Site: brandenburg
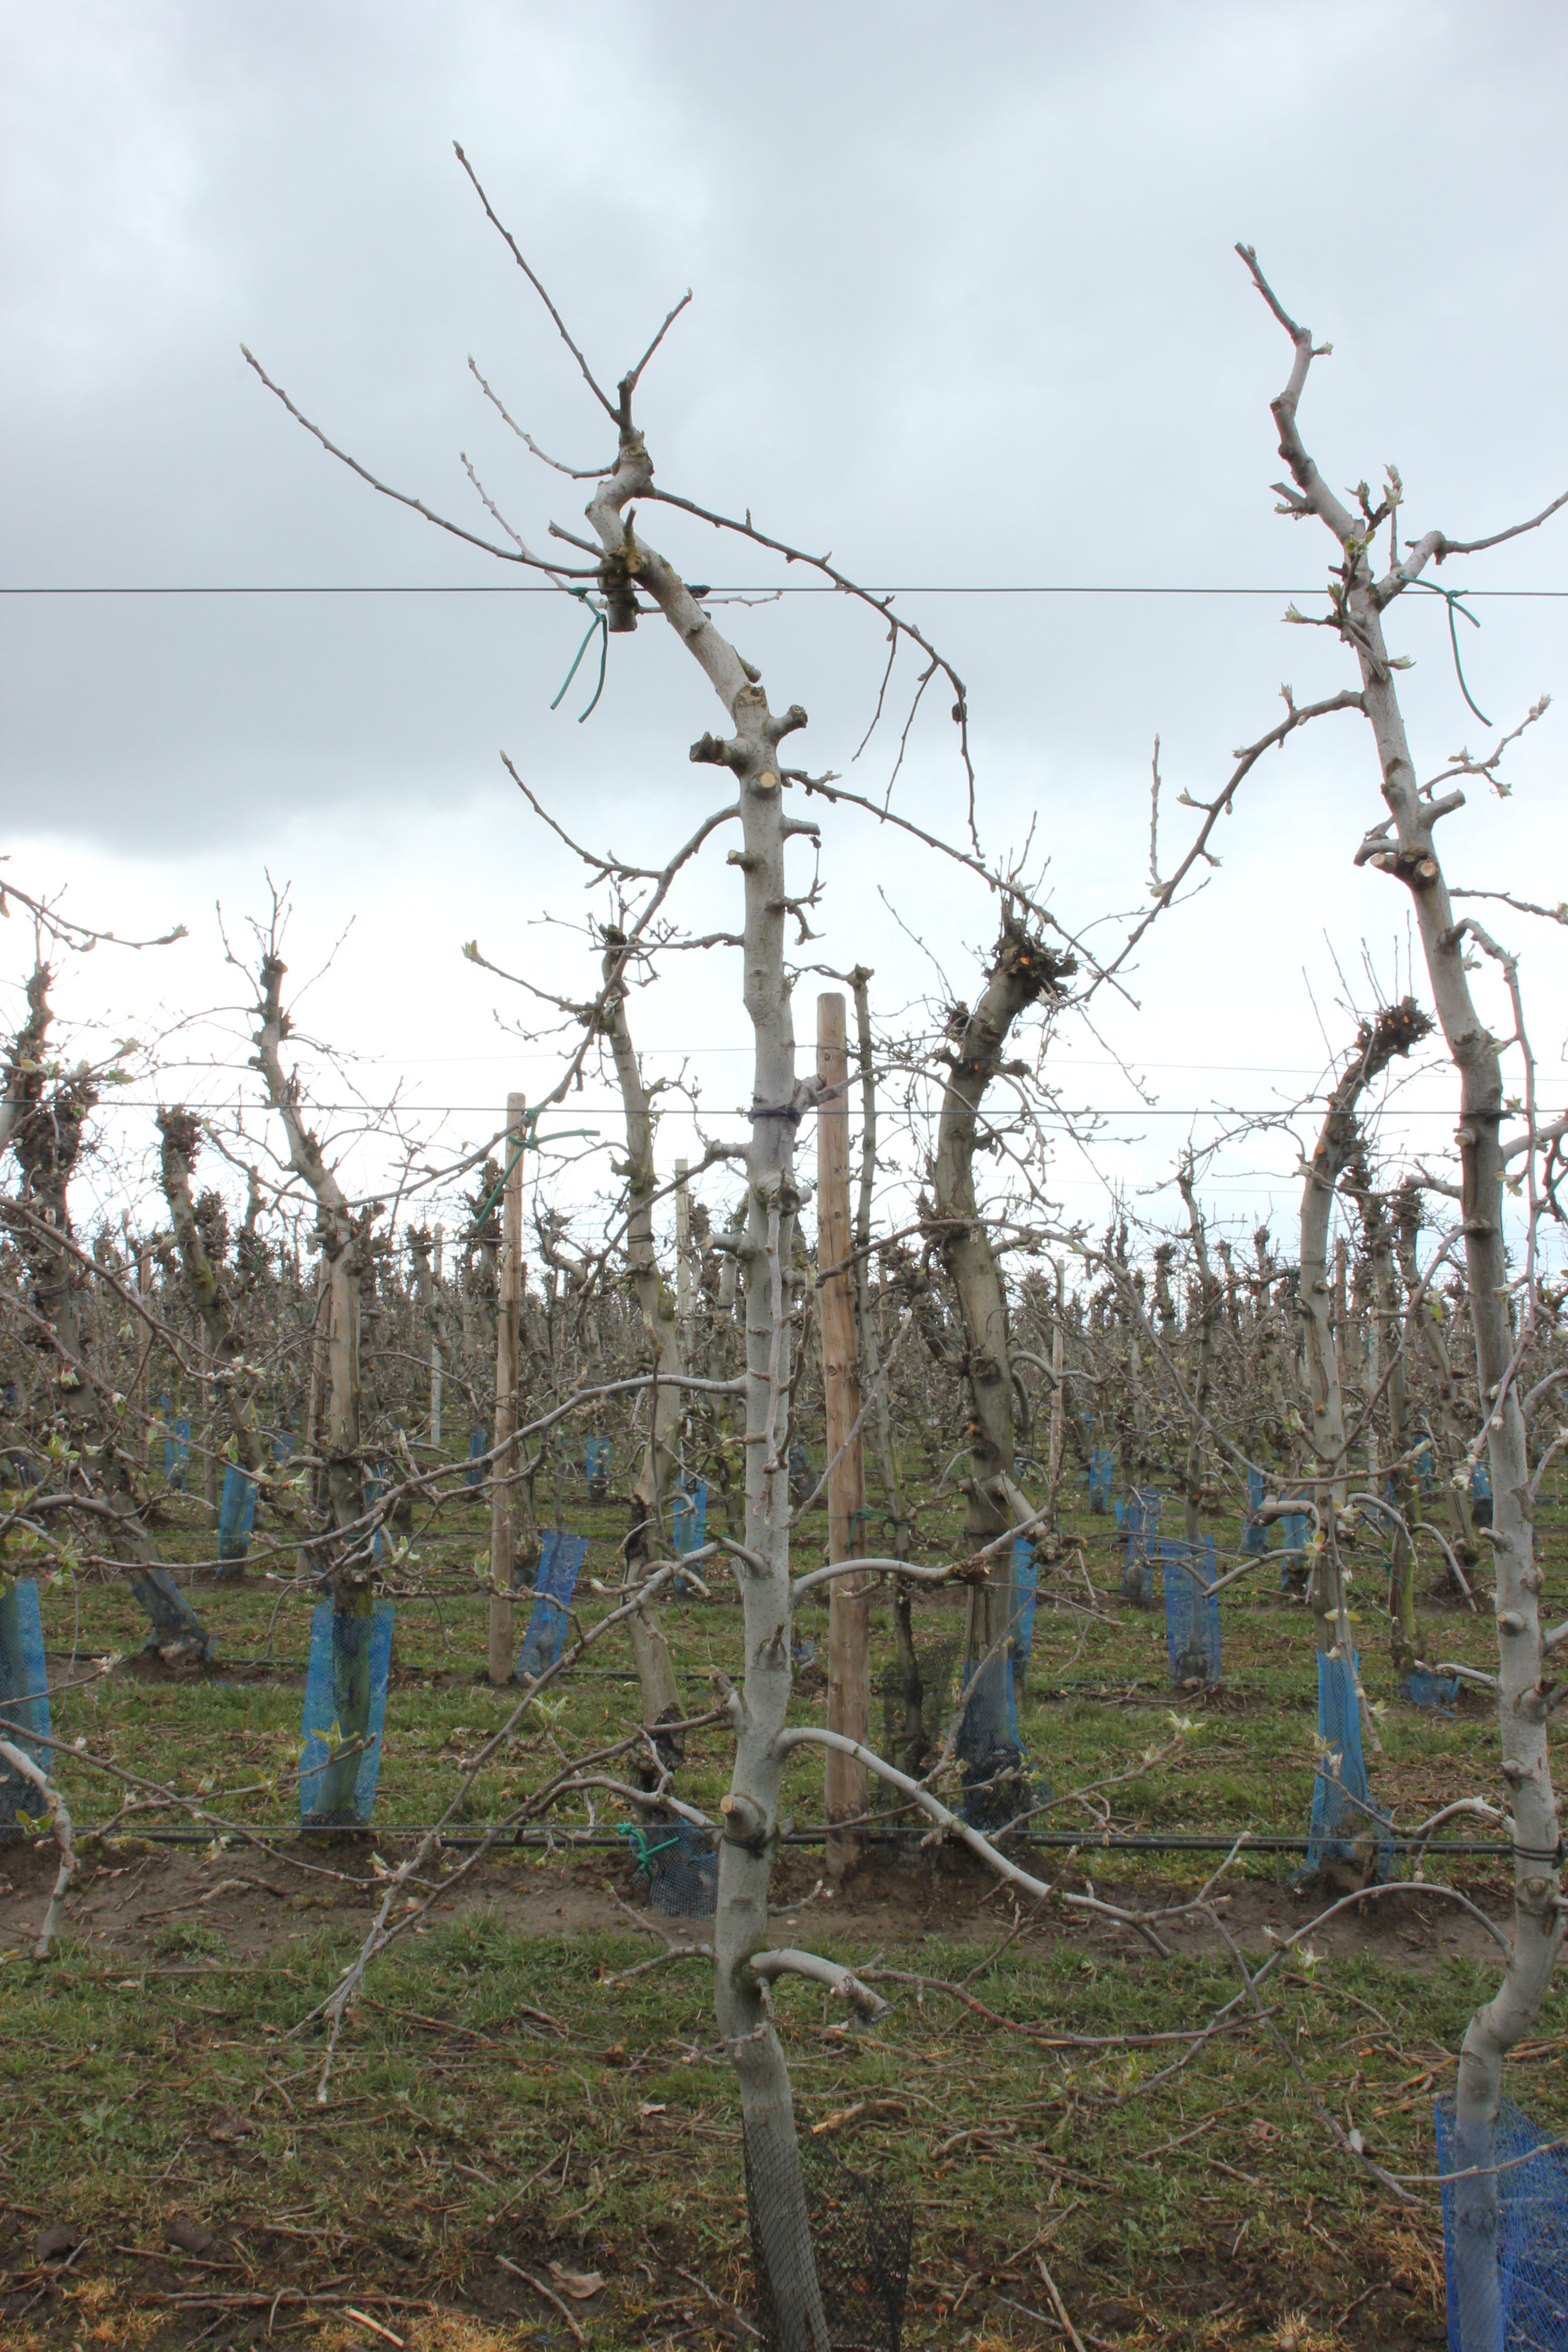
Growth stage (BBCH 55): Inflorescence emergence